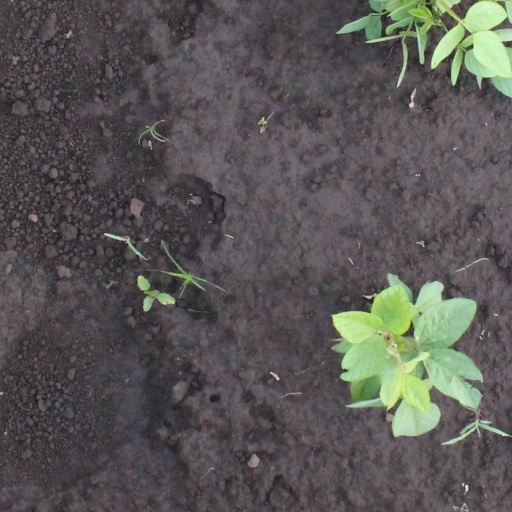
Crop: soybean